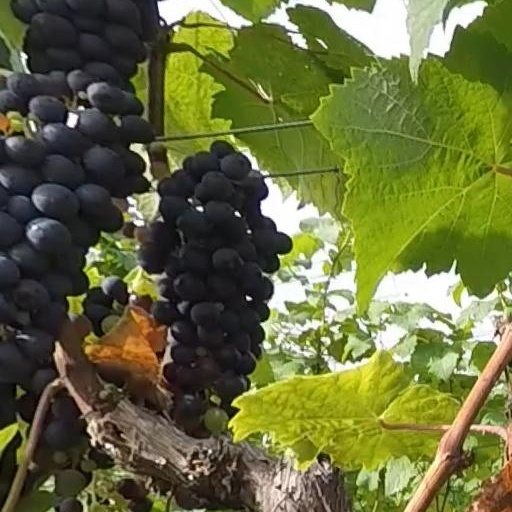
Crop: grape